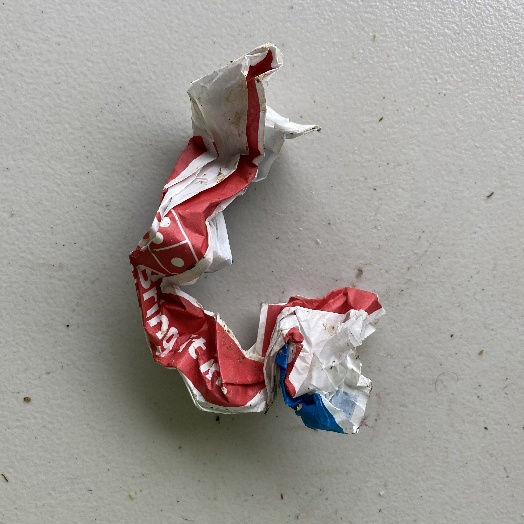
Label: Paper